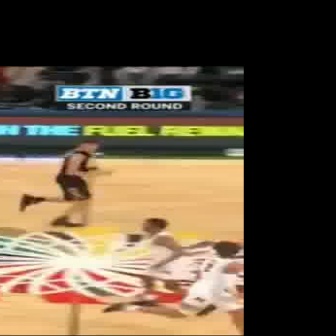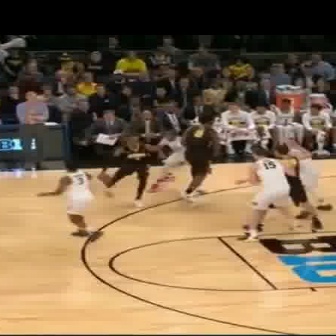
  Please identify the target specified by the bounding box [17,136,109,227] in the first image and locate it in the second image. Return the coordinates in [x_min,y_min,x_max,y_max] format.
Answer: [235,143,321,230]